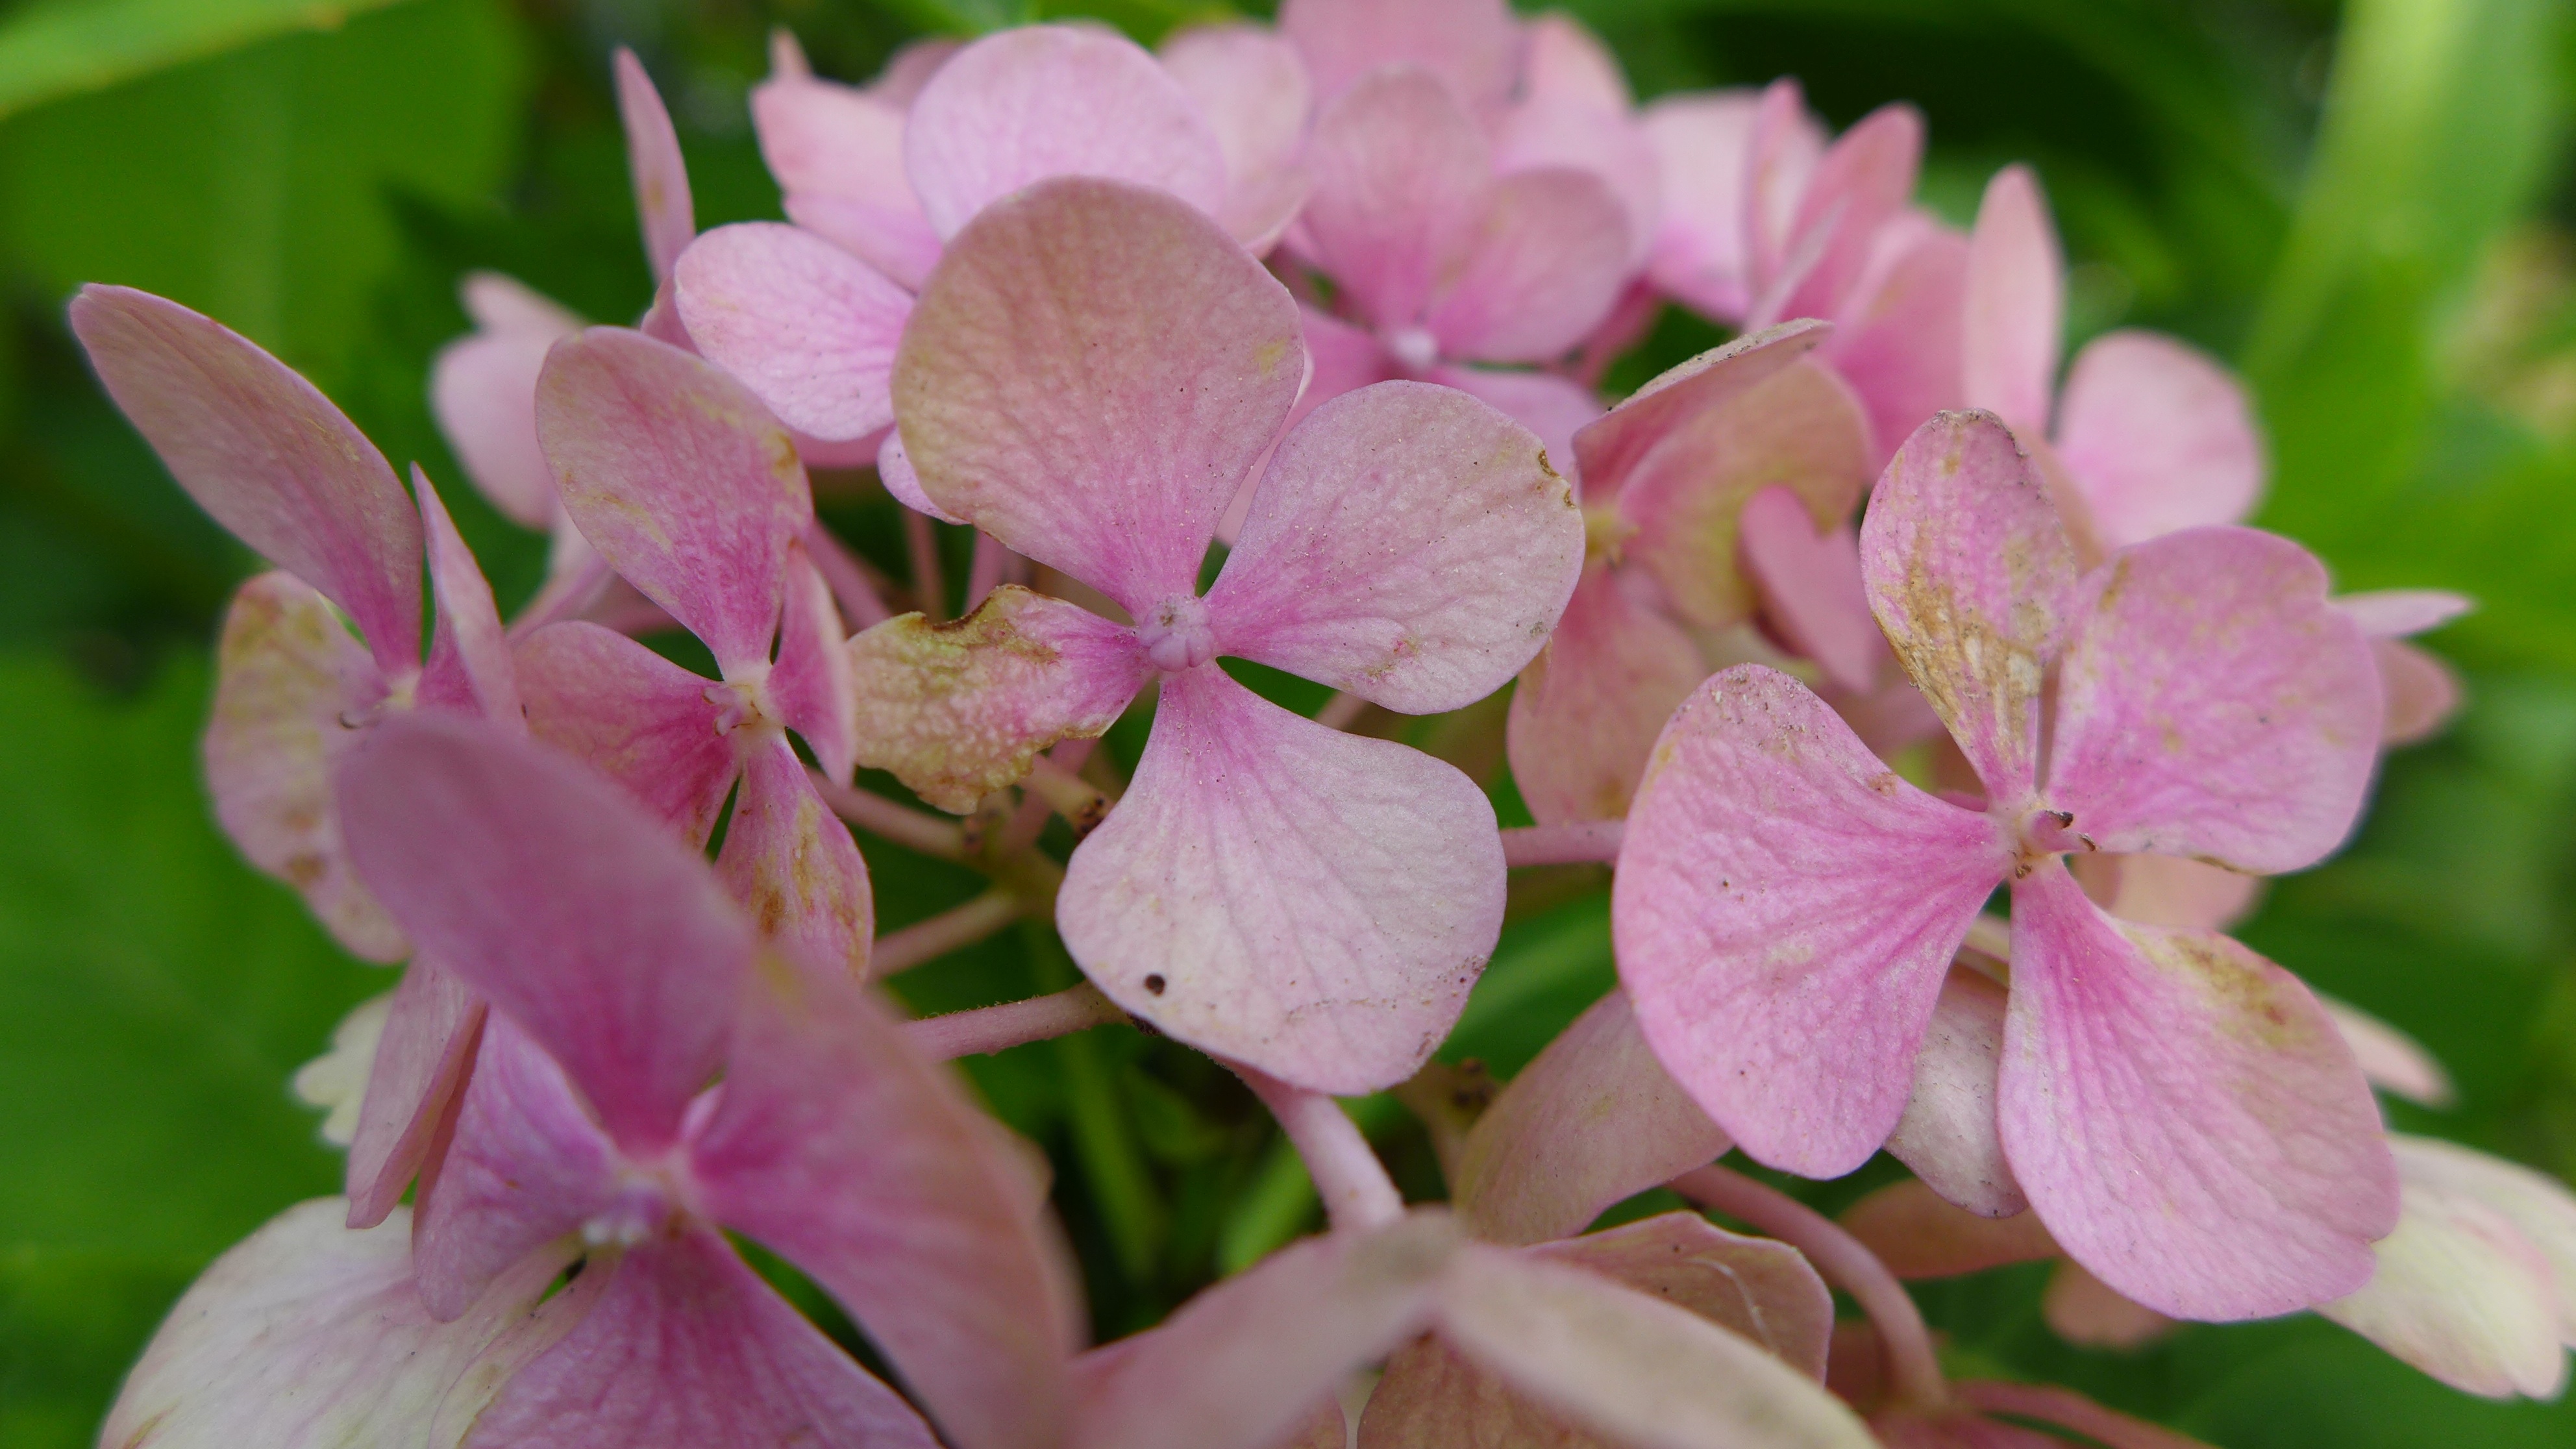
nature, blossom, plant, flower, petal, bloom, green, botany, garden, pink, close, flora, hydrangea, orchid, petals, shrub, fill, macro photography, inflorescence, flowering plant, hydrangeaceae, land plant, everlasting sweet pea